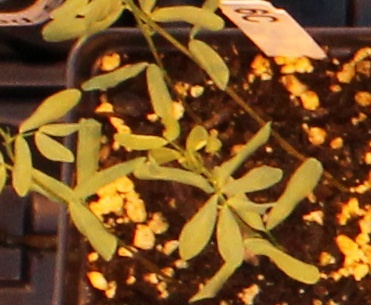
Label: Lentil